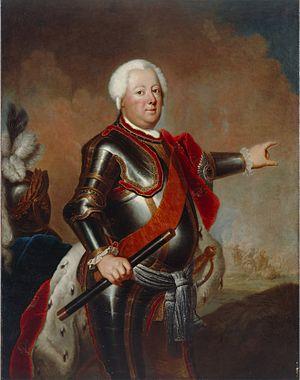
Le quartier hollandais est un site historique préindustriel du centre-ville de Potsdam, adjacent aux principales rues commerciales et sites touristiques de la ville. Son unicité réside dans le fait qu’il s’agit du plus grand ensemble architectural de style néerlandais en dehors des Pays-Bas. Jusque dans les années 2000, notamment à cause de sa lente dégradation sous le régime communiste de la RDA, il a été plusieurs fois en cours de réaménagement pour favoriser l’implantation de bureaux, de logements et de petits commerces.
Le château de Wusterhausen est un château situé à Königs Wusterhausen au sud-est de Berlin dans l'État du Brandebourg. Il est célèbre pour avoir été le lieu des fameuses tabagies du roi Frédéric-Guillaume Iᵉʳ de Prusse.
L'Armée royale prussienne était l'armée du royaume de Prusse. Ces forces armées furent essentielles dans l'affirmation du Brandebourg en tant que pouvoir européen.